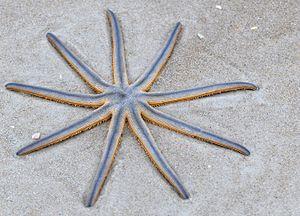
Les étoiles de mer ou Astéries forment une classe d'échinodermes, des animaux marins caractérisés par une silhouette rayonnante et un squelette calcaire formé de pièces articulées. On en dénombre au moins 1 500 espèces réparties dans plus de trente familles vivant dans tous les océans.
Les Luidia sont un genre d'étoiles de mer, le seul de la famille des Luidiidae.
Luidia senegalensis est une espèce d'étoile de mer tropicale de la famille des Luidiidae.